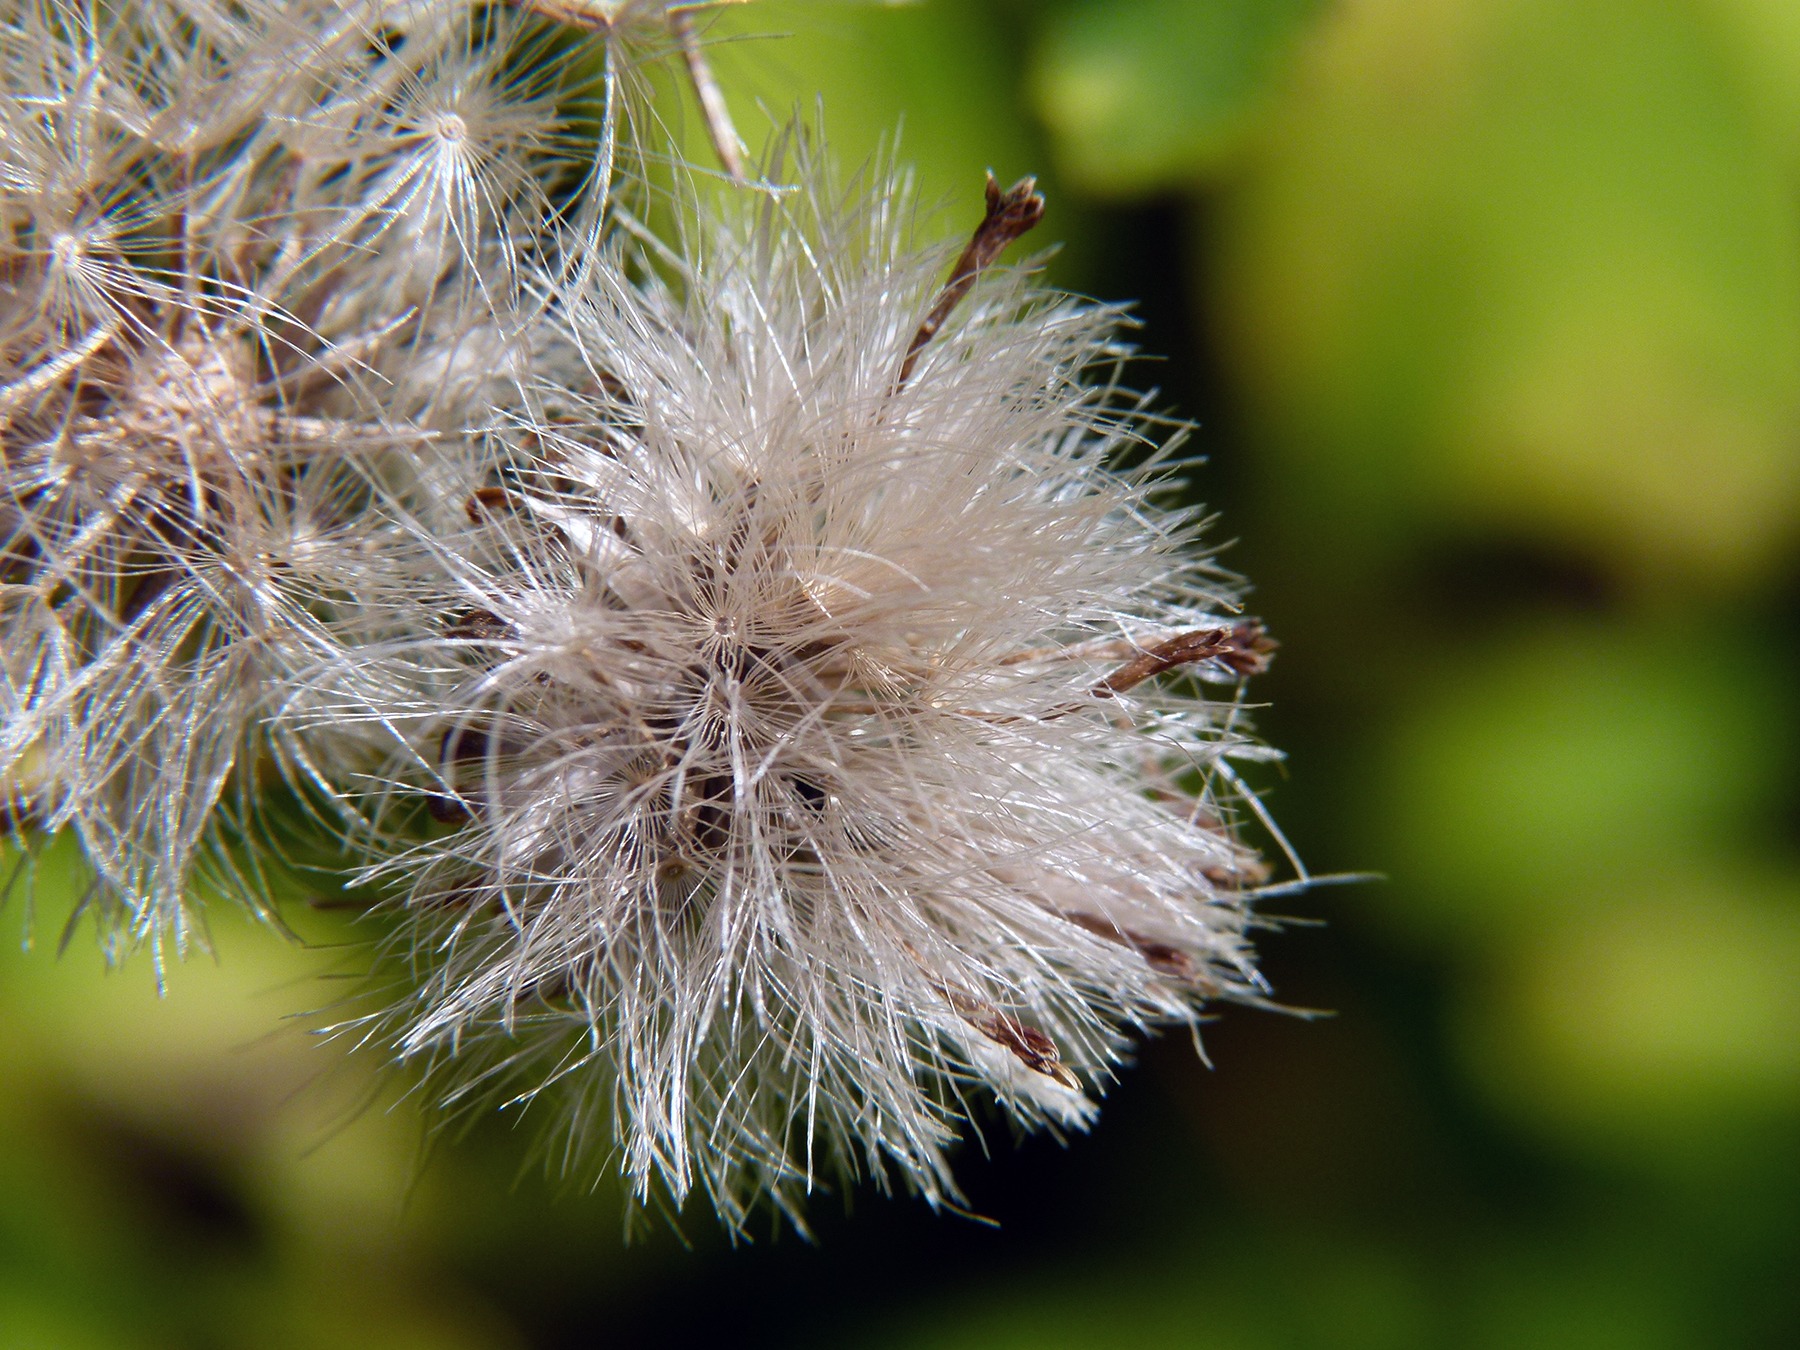
nature, grass, branch, plant, photography, meadow, dandelion, flower, green, produce, macro, botany, flora, fauna, wildflower, close up, thistle, filigree, macro photography, flowering plant, daisy family, ripe fruit, grass family, plant stem, land plant, thorns spines and prickles, meadow plants